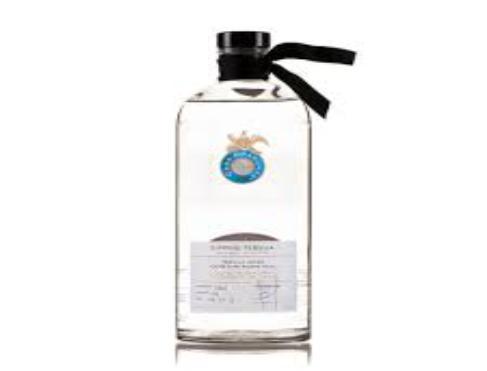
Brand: Casa Dragones
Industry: Food